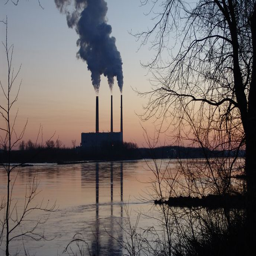
this coal - fired power plant sits on the north bank .